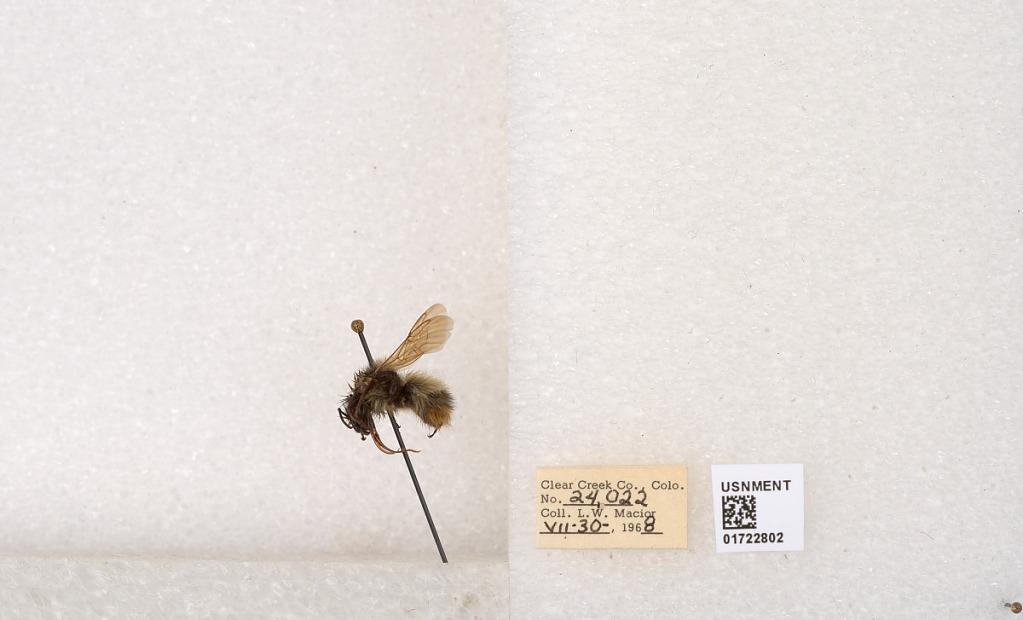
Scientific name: Bombus kirbyellus
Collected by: L. Macior
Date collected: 1968-7-30
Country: United States
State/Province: Colorado
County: Clear Creek
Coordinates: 39.6891, -105.644